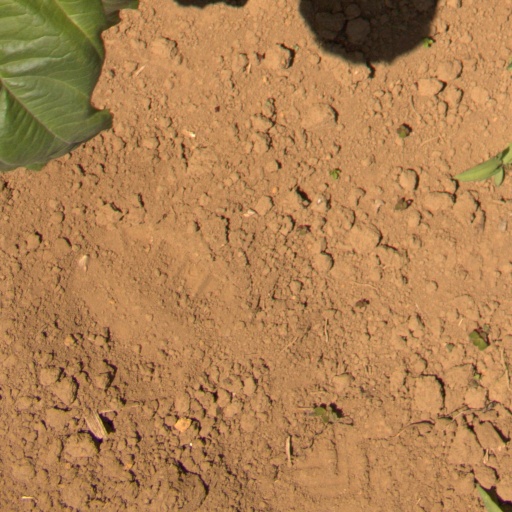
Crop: Jerusalem artichoke